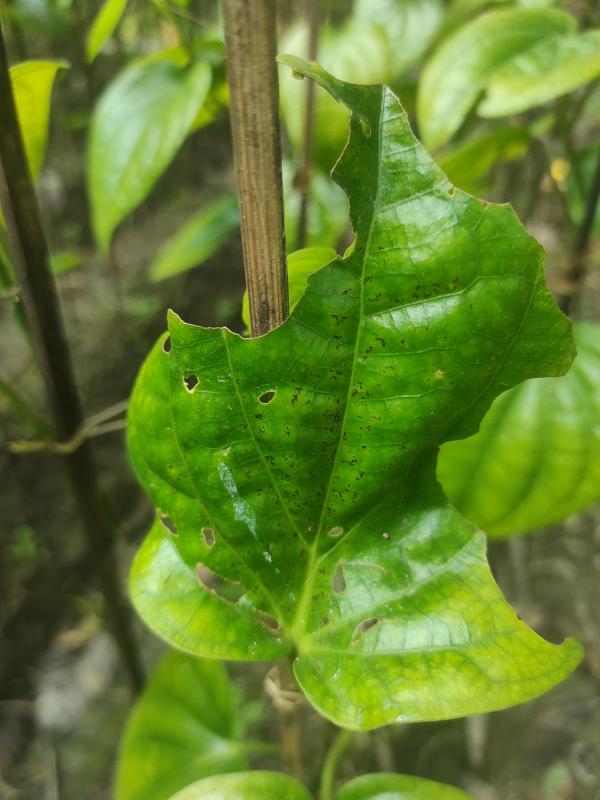
Label: Fungal_Brown_Spot_Disease